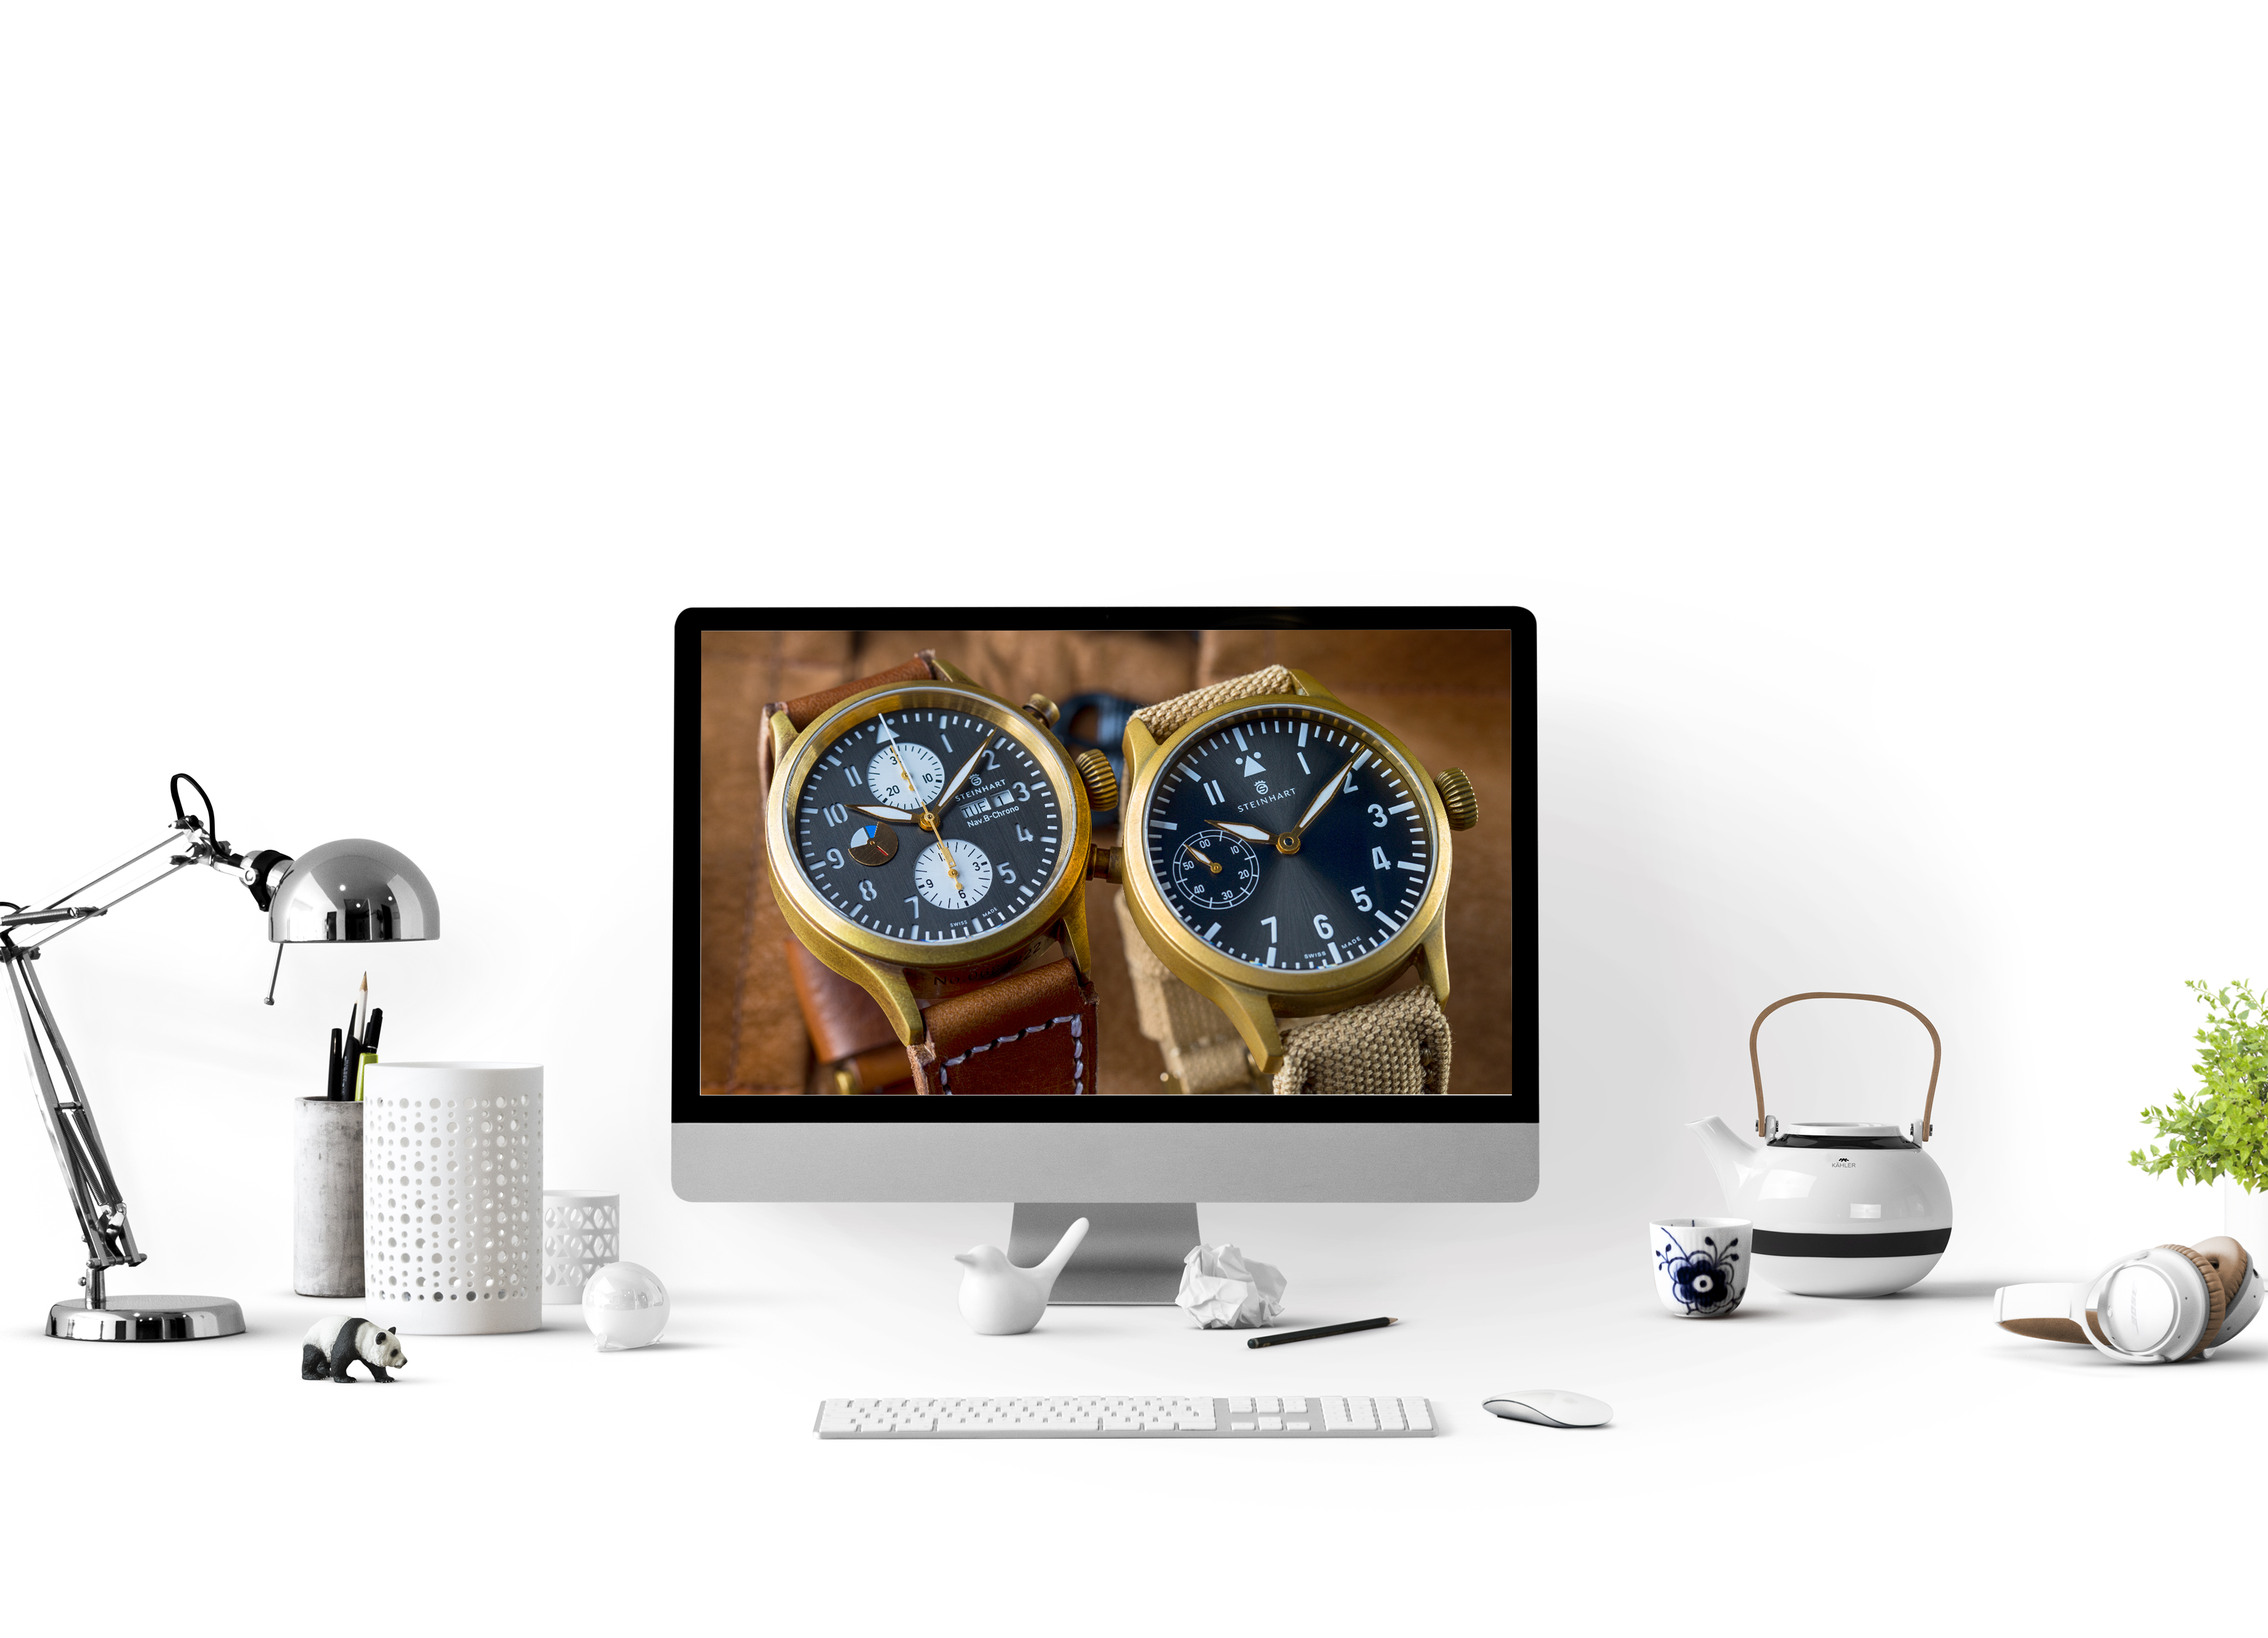
timepiece, wrist watch, horology, bronze, pilot, watch, time, product, product design, brand, font